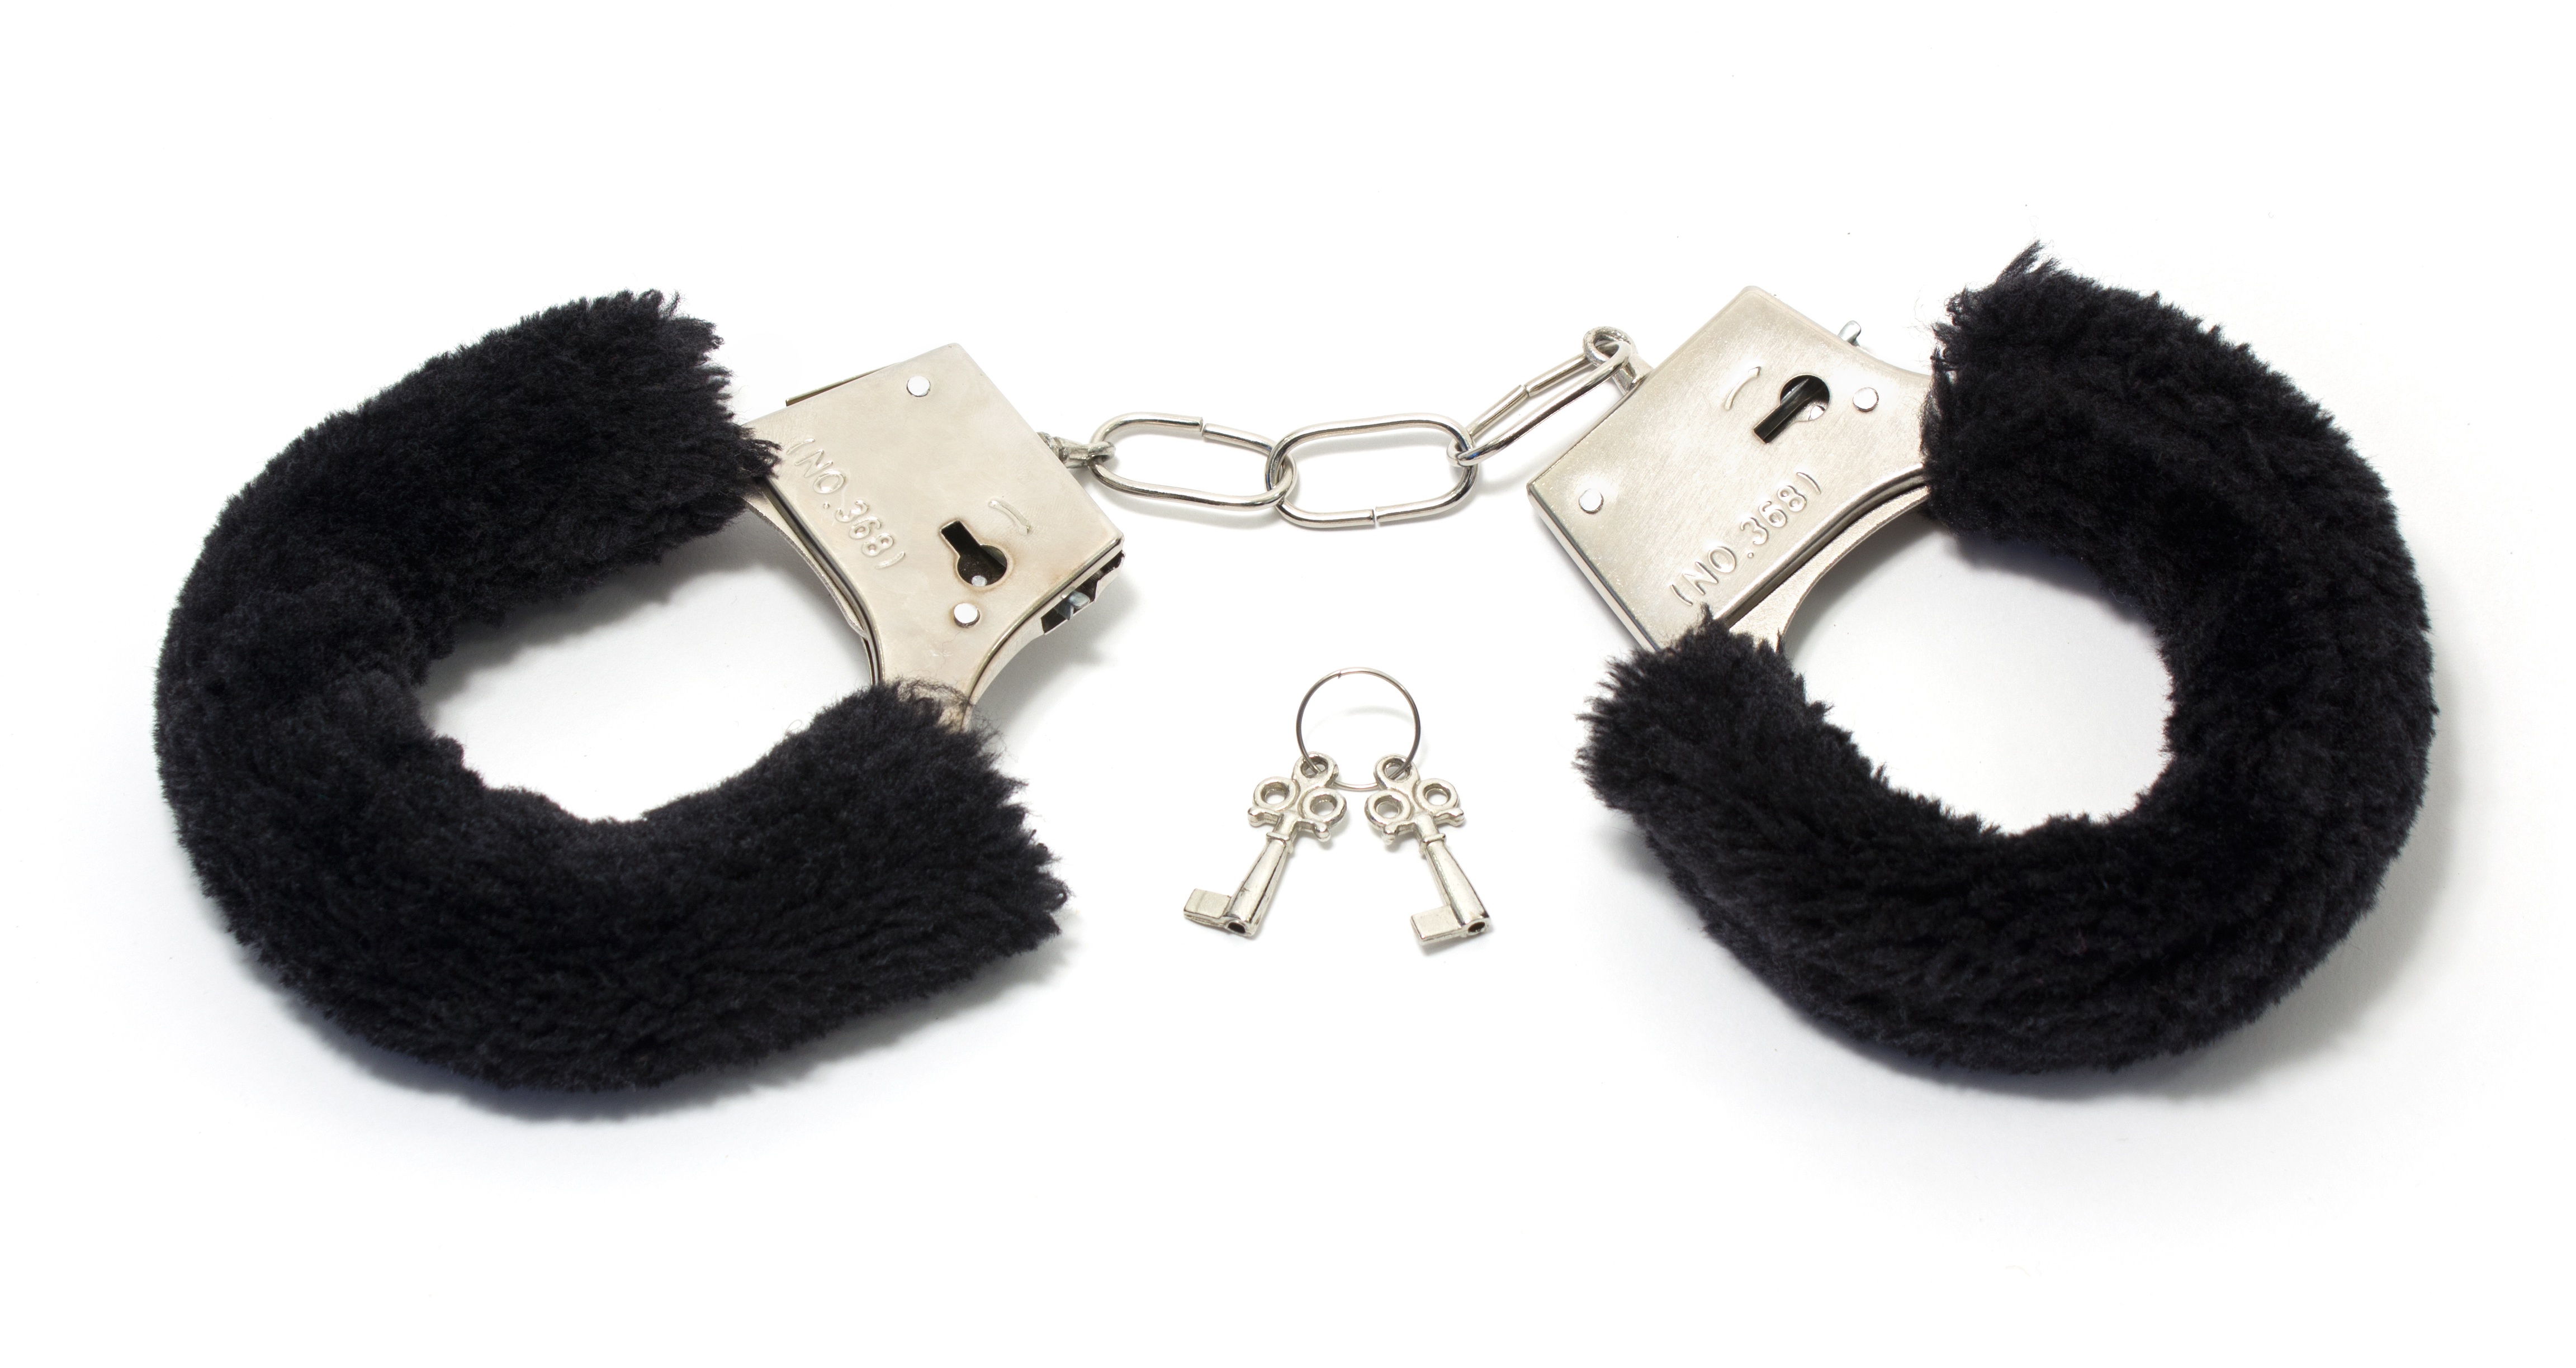
hand, hair, chain, ear, toy, hairstyle, bracelet, jewellery, keys, moustache, soft, organ, sex, handcuffs, role playing games, fashion accessory